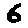
Label: 6